Teddy Taylor

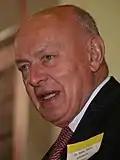
Teddy Taylor in 2009

Sir Edward MacMillan Taylor (18 April 1937 – 20 September 2017), known as Teddy Taylor, was a British Conservative Party politician who was a Member of Parliament (MP) for forty years, from 1964 to 1979 for Glasgow Cathcart and from 1980 to 2005 for Southend East.